Aston Villa F.C.

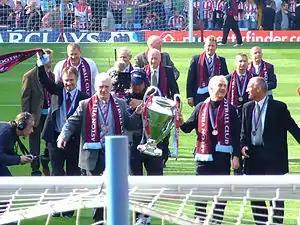
In the foreground is two men holding a large cup, they have claret scarves and a medal around their necks. Around them are ten old players in suits with medals and scarves around their necks

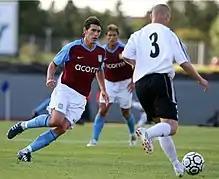
Gareth Barry is Villa's record appearance holder in the Premier League.

In January 1920, Billy Walker scored twice on his Villa debut in a 2–1 FA Cup first-round win over QPR; the club won the FA Cup for the sixth time that season and Walker went on to establish himself as Villa's star player of the 1920s, scoring a record 244 goals in 531 appearances, captaining Villa and England. George Ramsay retired in 1926, at the age of 71, his replacement Billy Smith was unable to continue Ramsay's success, in reality several other football clubs had caught up with Aston Villa, most notably Arsenal, who the club finished runners-up to in the league in 1930–31 and 1932–33. Despite missing out on the league title, Villa Park crowds were entertained by attacking football, the 128 goals scored in 1930–31, remains the all-time top-flight record to the present day. A remarkable 49 of the league goals that season were scored by centre-forward Tom 'Pongo' Waring, with another 30 goals from winger Eric Houghton.